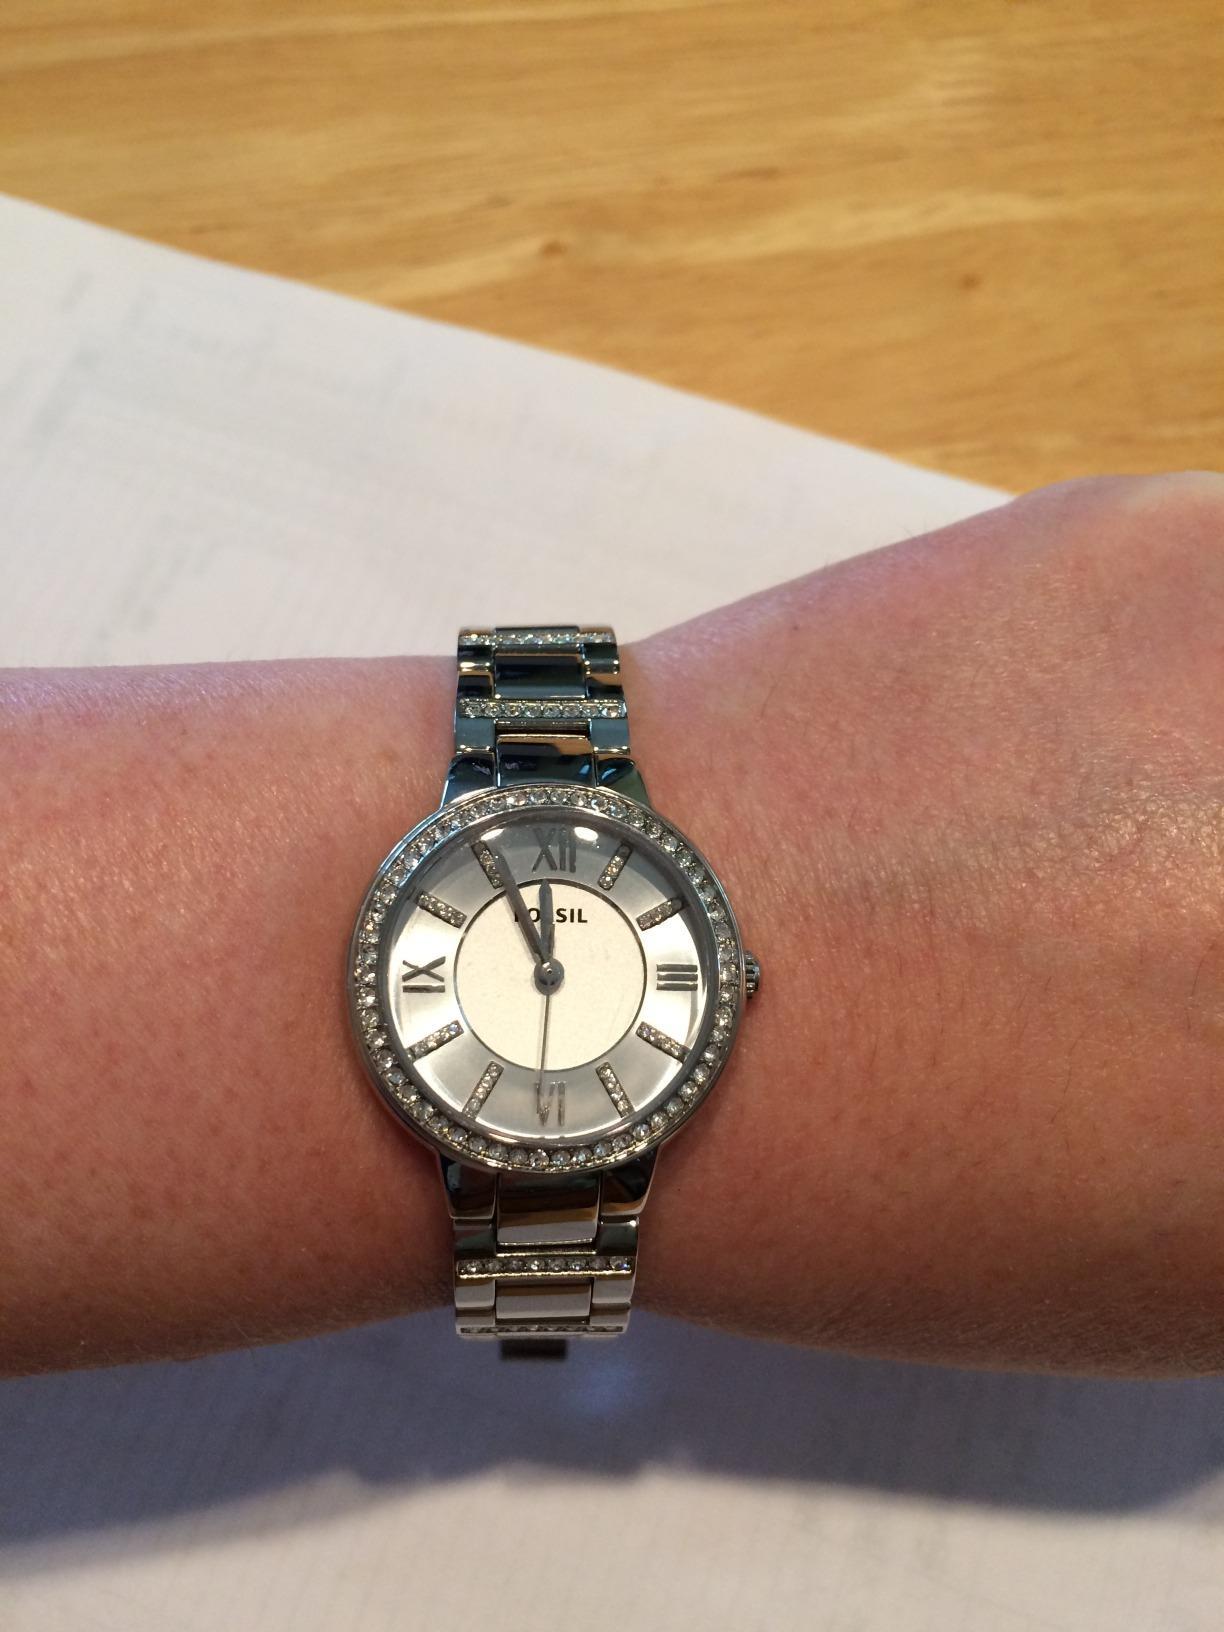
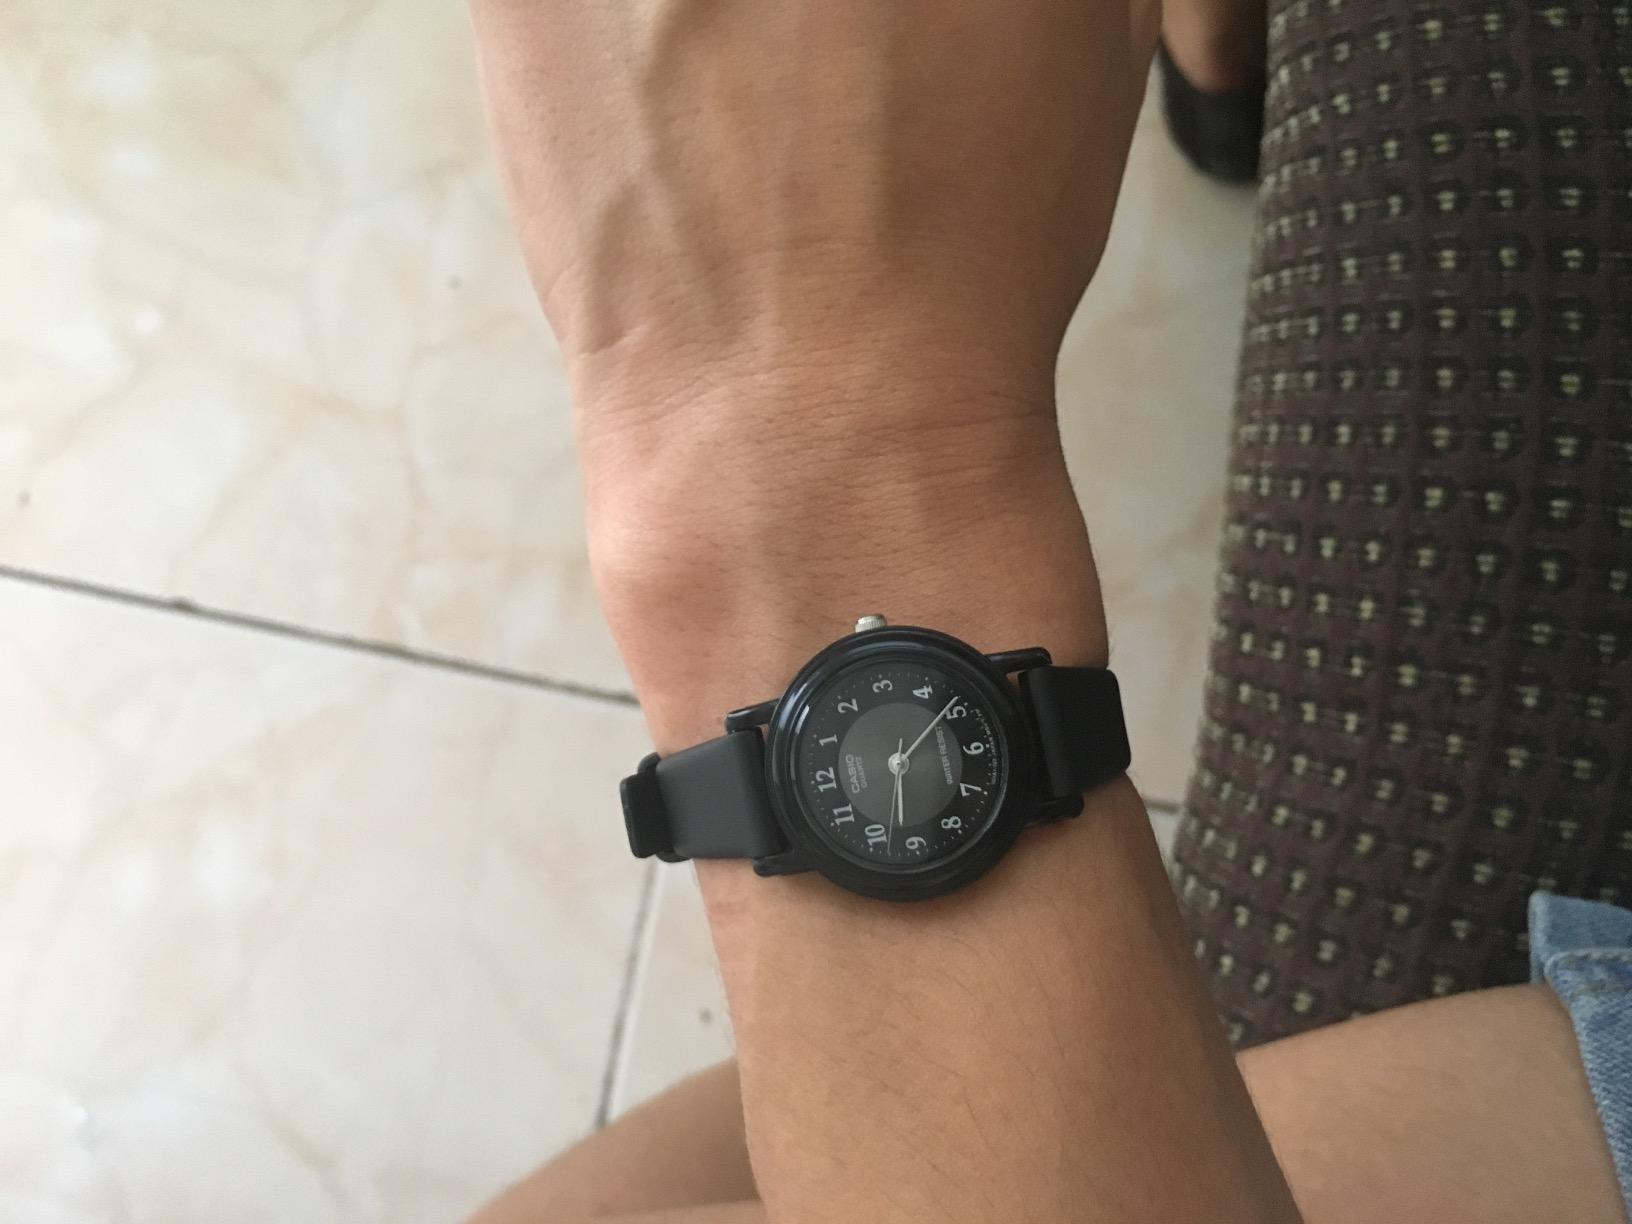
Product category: accessories_watch
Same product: no